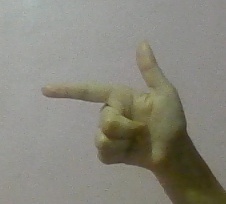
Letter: yaa